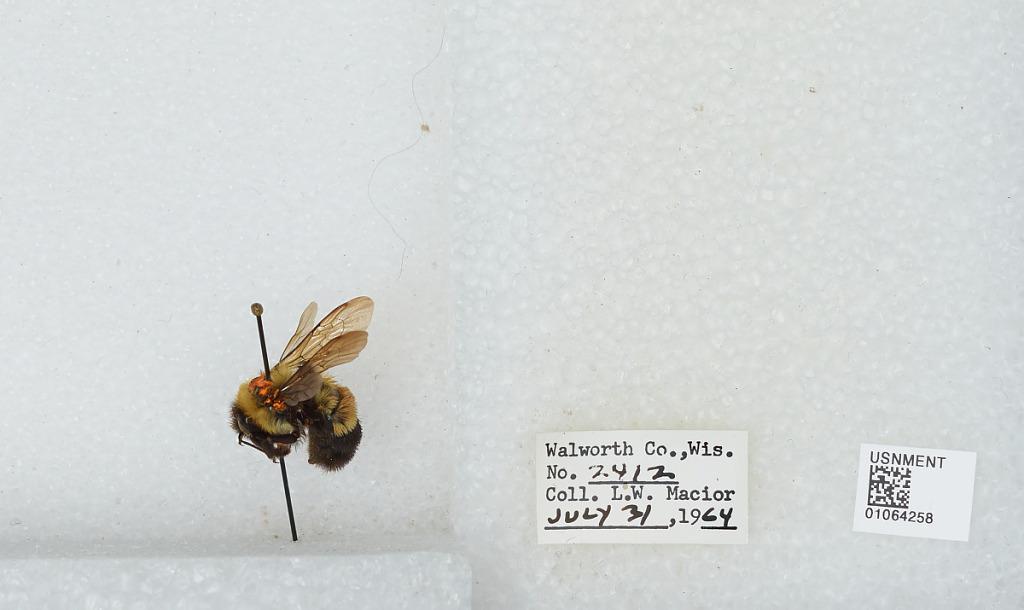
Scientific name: Bombus (Bombus) affinis Cresson
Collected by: L. Macior
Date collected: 1964-7-31
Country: United States
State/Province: Wisconsin
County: Walworth
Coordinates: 42.67, -88.54